Calle Benito Corbal

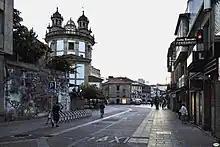
First section of the street on the edge of the historic centre.

In 1938, the Calixto restaurant (closed in 1992) was born in this street, because its founders thought it was necessary to feed those who stopped at their post house. It was the first restaurant in Pontevedra to be mentioned in the Michelin Guide.